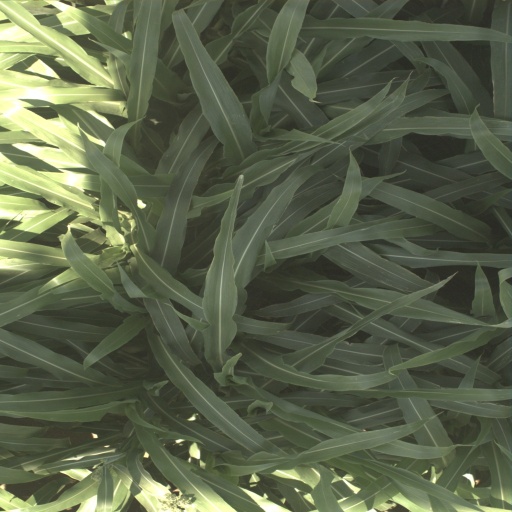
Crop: sorghum